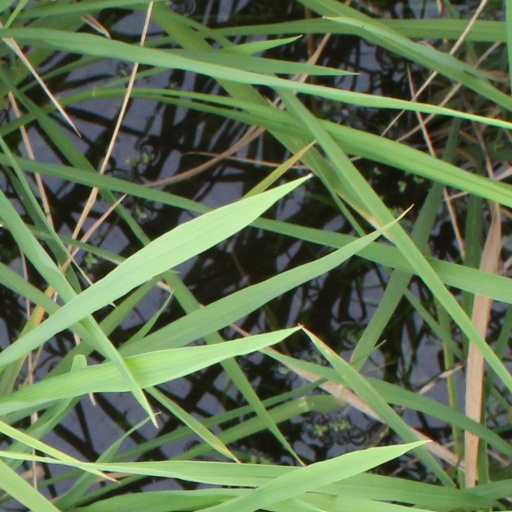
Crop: rice